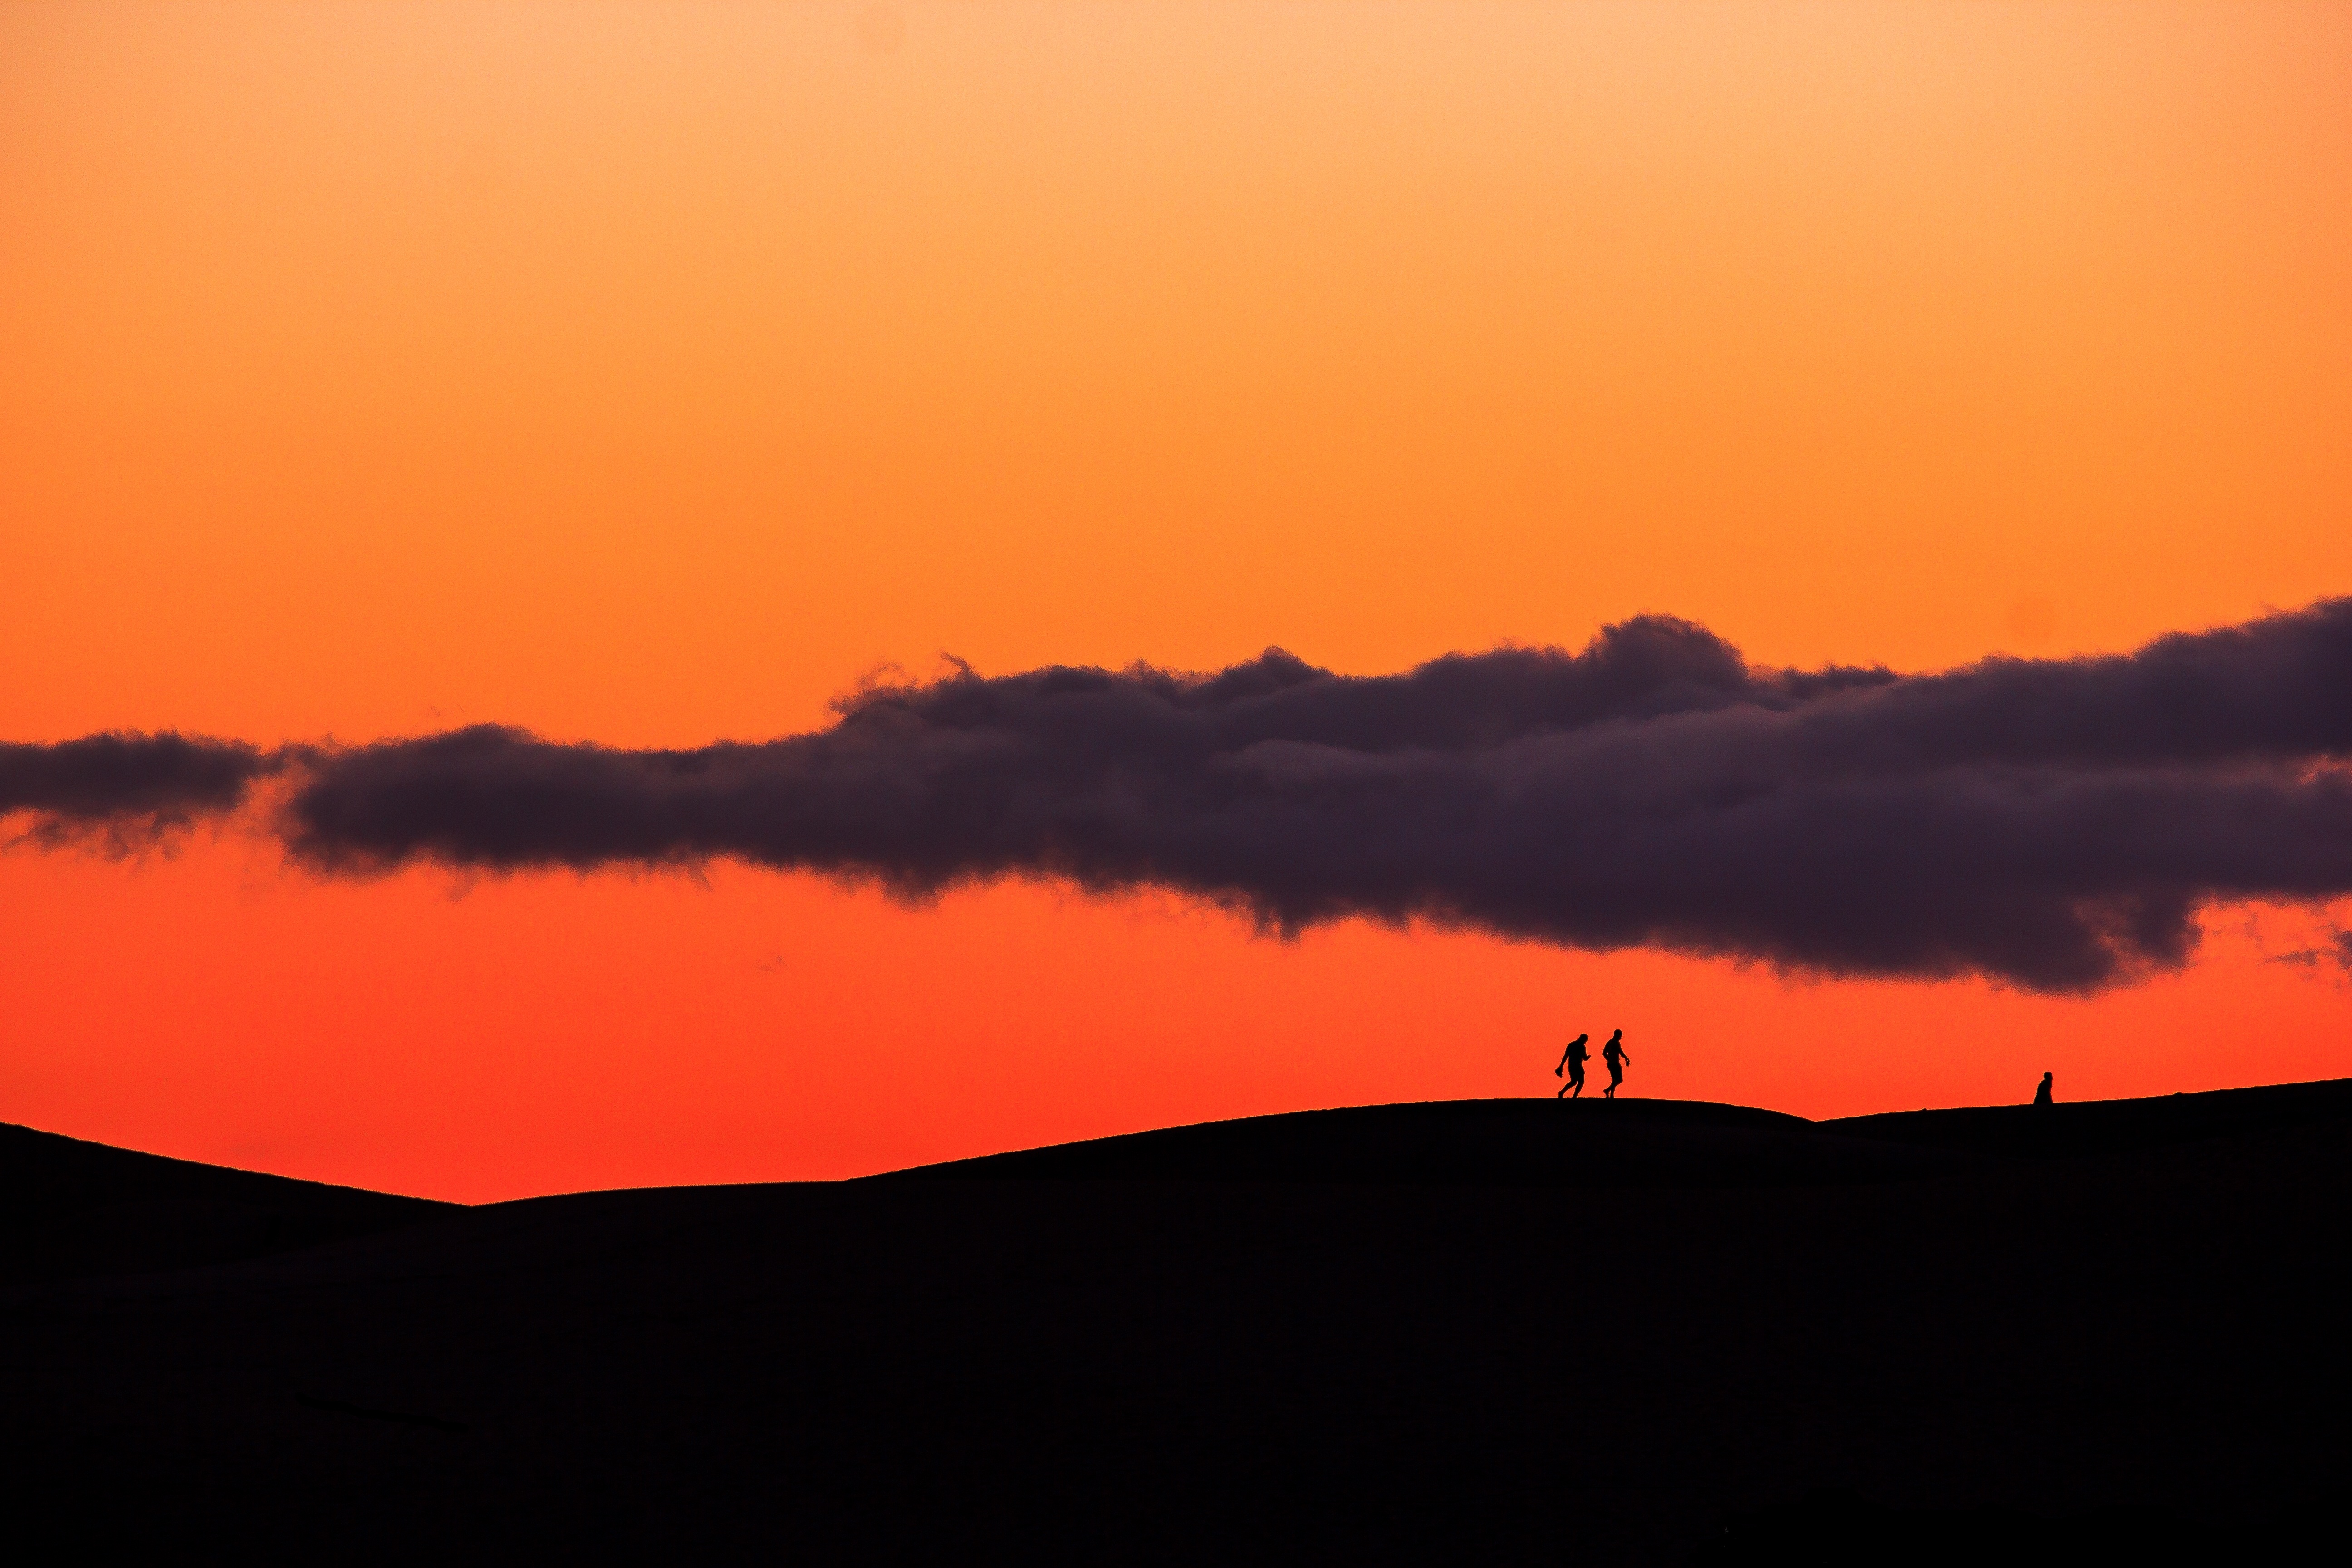
sea, horizon, mountain, cloud, sky, sun, sunrise, sunset, morning, hill, dawn, atmosphere, dusk, evening, reflection, silhouettes, gran canaria, afterglow, canary islands, atmospheric phenomenon, red sky at morning